Gone Are the Days (2018 film)

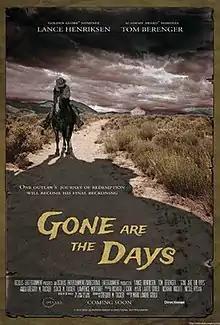
Film poster

Gone Are the Days is a 2018 American Western film directed by Mark Landre Gould and starring Lance Henriksen, Tom Berenger, Meg Steedle and Danny Trejo. It is Gould's feature directorial debut.